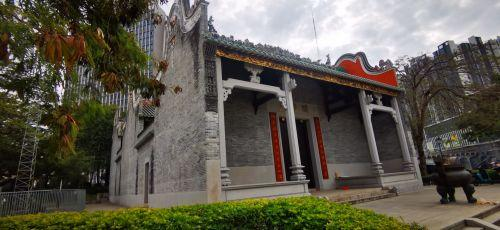
地标名称：水上关帝庙
所在城市：佛山市·禅城区